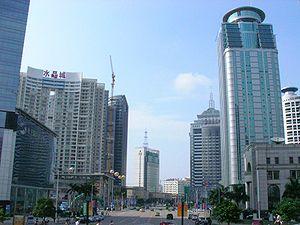
La Sudirman Cup 2019 est la 16ᵉ édition de cette compétition, appelée également Championnat du monde de badminton par équipes mixtes.